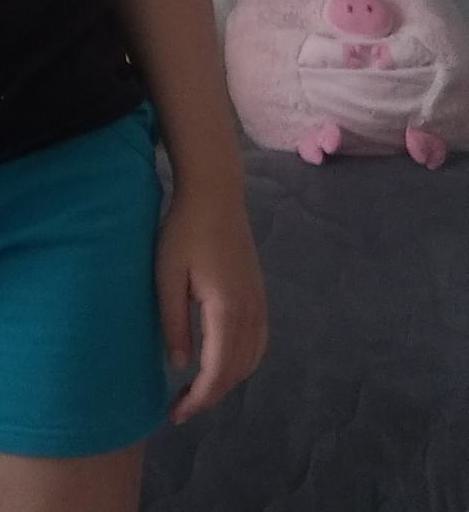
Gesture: no_gesture